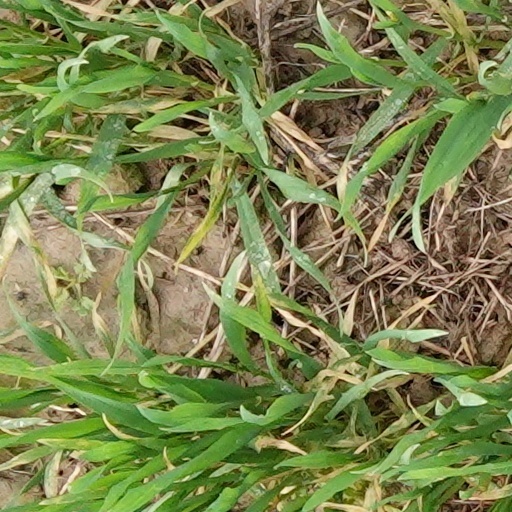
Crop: wheat